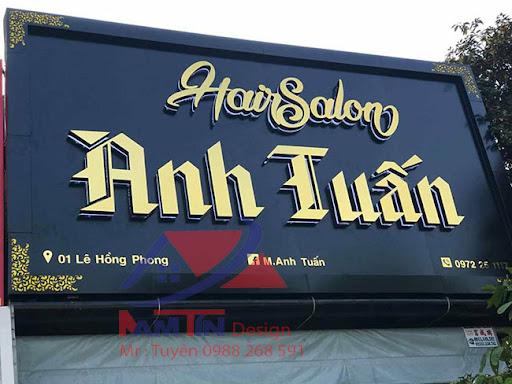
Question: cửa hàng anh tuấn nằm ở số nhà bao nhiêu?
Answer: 01